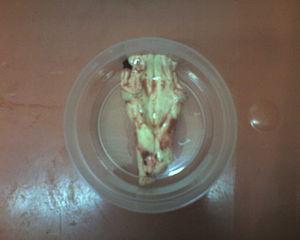
Un abattoir est un bâtiment dans lequel le bétail est abattu par plusieurs personnes pour l'alimentation humaine.
La crise de la vache folle est une crise sanitaire, puis socio-économique caractérisée par l'effondrement de la consommation de viande bovine dans les années 1990 quand les consommateurs se sont inquiétés de la transmission de l'encéphalopathie spongiforme bovine à l'homme via l'ingestion de ce type de viande.
L’obex est une fraction du système nerveux située à la base du bulbe rachidien. Il a une forme de V. Lors des contrôles en abattoir, c'est lui qui est analysé afin de diagnostiquer si l'animal est atteint par l'encéphalopathie spongiforme bovine.